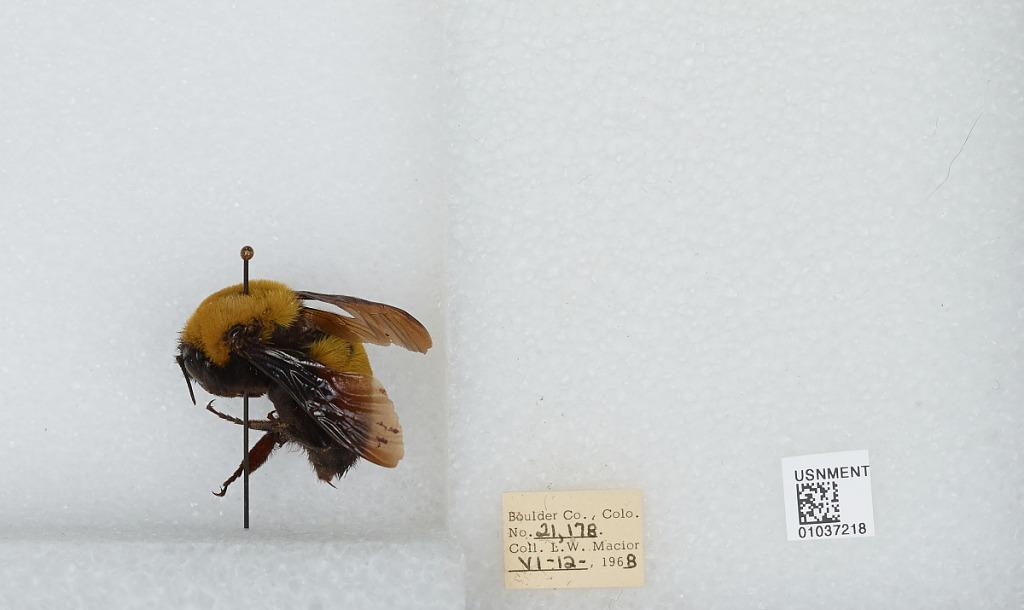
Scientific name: Bombus (Separatobombus) morrisoni Cresson
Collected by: L. Macior
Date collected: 1968-6-12
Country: United States
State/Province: Colorado
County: Boulder
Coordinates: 39.9672, -105.259